Josh Gibson

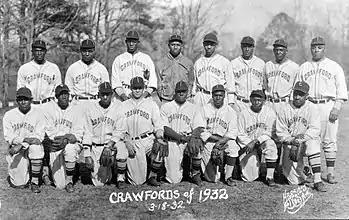
Gibson (standing, center) with the 1932 Crawfords

Gibson was born in Buena Vista, Georgia, to Mark and Nancy (née Woodlock) Gibson and had a younger brother, fellow Negro leaguer Jerry, and sister. In 1923, Gibson moved to Pittsburgh, and his father found work at the Carnegie-Illinois Steel Company. Entering sixth grade in Pittsburgh, Gibson prepared to become an electrician, attending Allegheny Pre-Vocational School and Conroy Pre-Vocational School. His first experience playing baseball for an organized team came at age 16 when he played third base for an amateur team sponsored by Gimbels department store where he found work as an elevator operator. Shortly thereafter, he was recruited by the Pittsburgh Crawfords, which in 1928 were still a semi-professional team. The Crawfords, controlled by Gus Greenlee, were the top black semi-professional team in the Pittsburgh area and would advance to fully professional, major Negro league status by 1931.